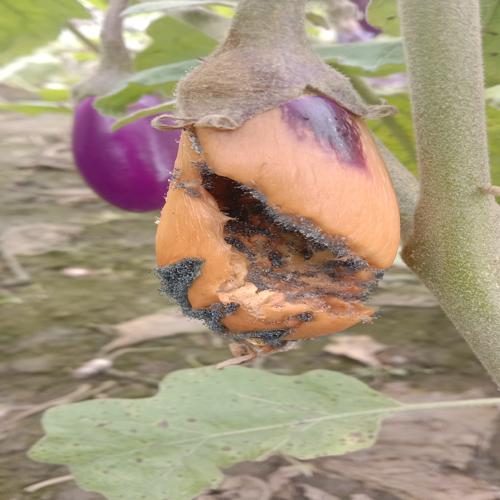
Label: Wet Rot